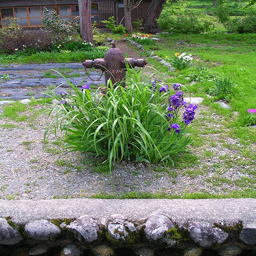
Flowers are growing by a fire hydrant.
A water hydrant in a garden near some buildings
A bush is growing next to an old fire hydrant.
A fire hydrant stands next to a bush on the ground
A green plant with purple flowers on a patch of dirt.